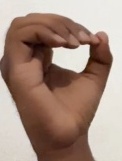
ASL sign: O